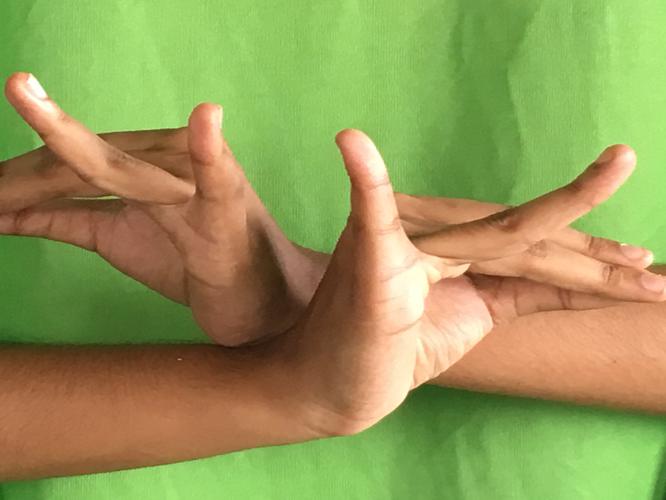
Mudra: Katakavardhana
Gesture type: double_hand